Antonio Ferramolino

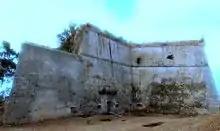
Forte Gonzaga in Messina, which was designed by Ferramolino in 1540

Antonio Ferramolino was a 16th-century Italian architect and military engineer. He is also known as Sferrandino da Bergamo, and is called Hernan Molin in Spanish sources. He is mostly known for his work in Sicily, but he also designed fortifications in Ragusa and Malta.